Kents Bank

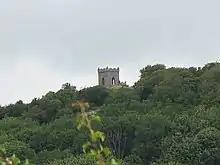
Kirkhead Tower seen from Kents Bamk

To the south of Kents Bank is Kirkhead Tower. Little is known about the tower other than it was built as a summer house in the Gothic style. It appears on a map published in 1826. It is said that the tower is on the site of an ancient church that dates from before the construction of Cartmel Priory. However this is a legend but it is said that it is how Kirkhead got its name. The tower is sometimes used for open air Sunday worship.